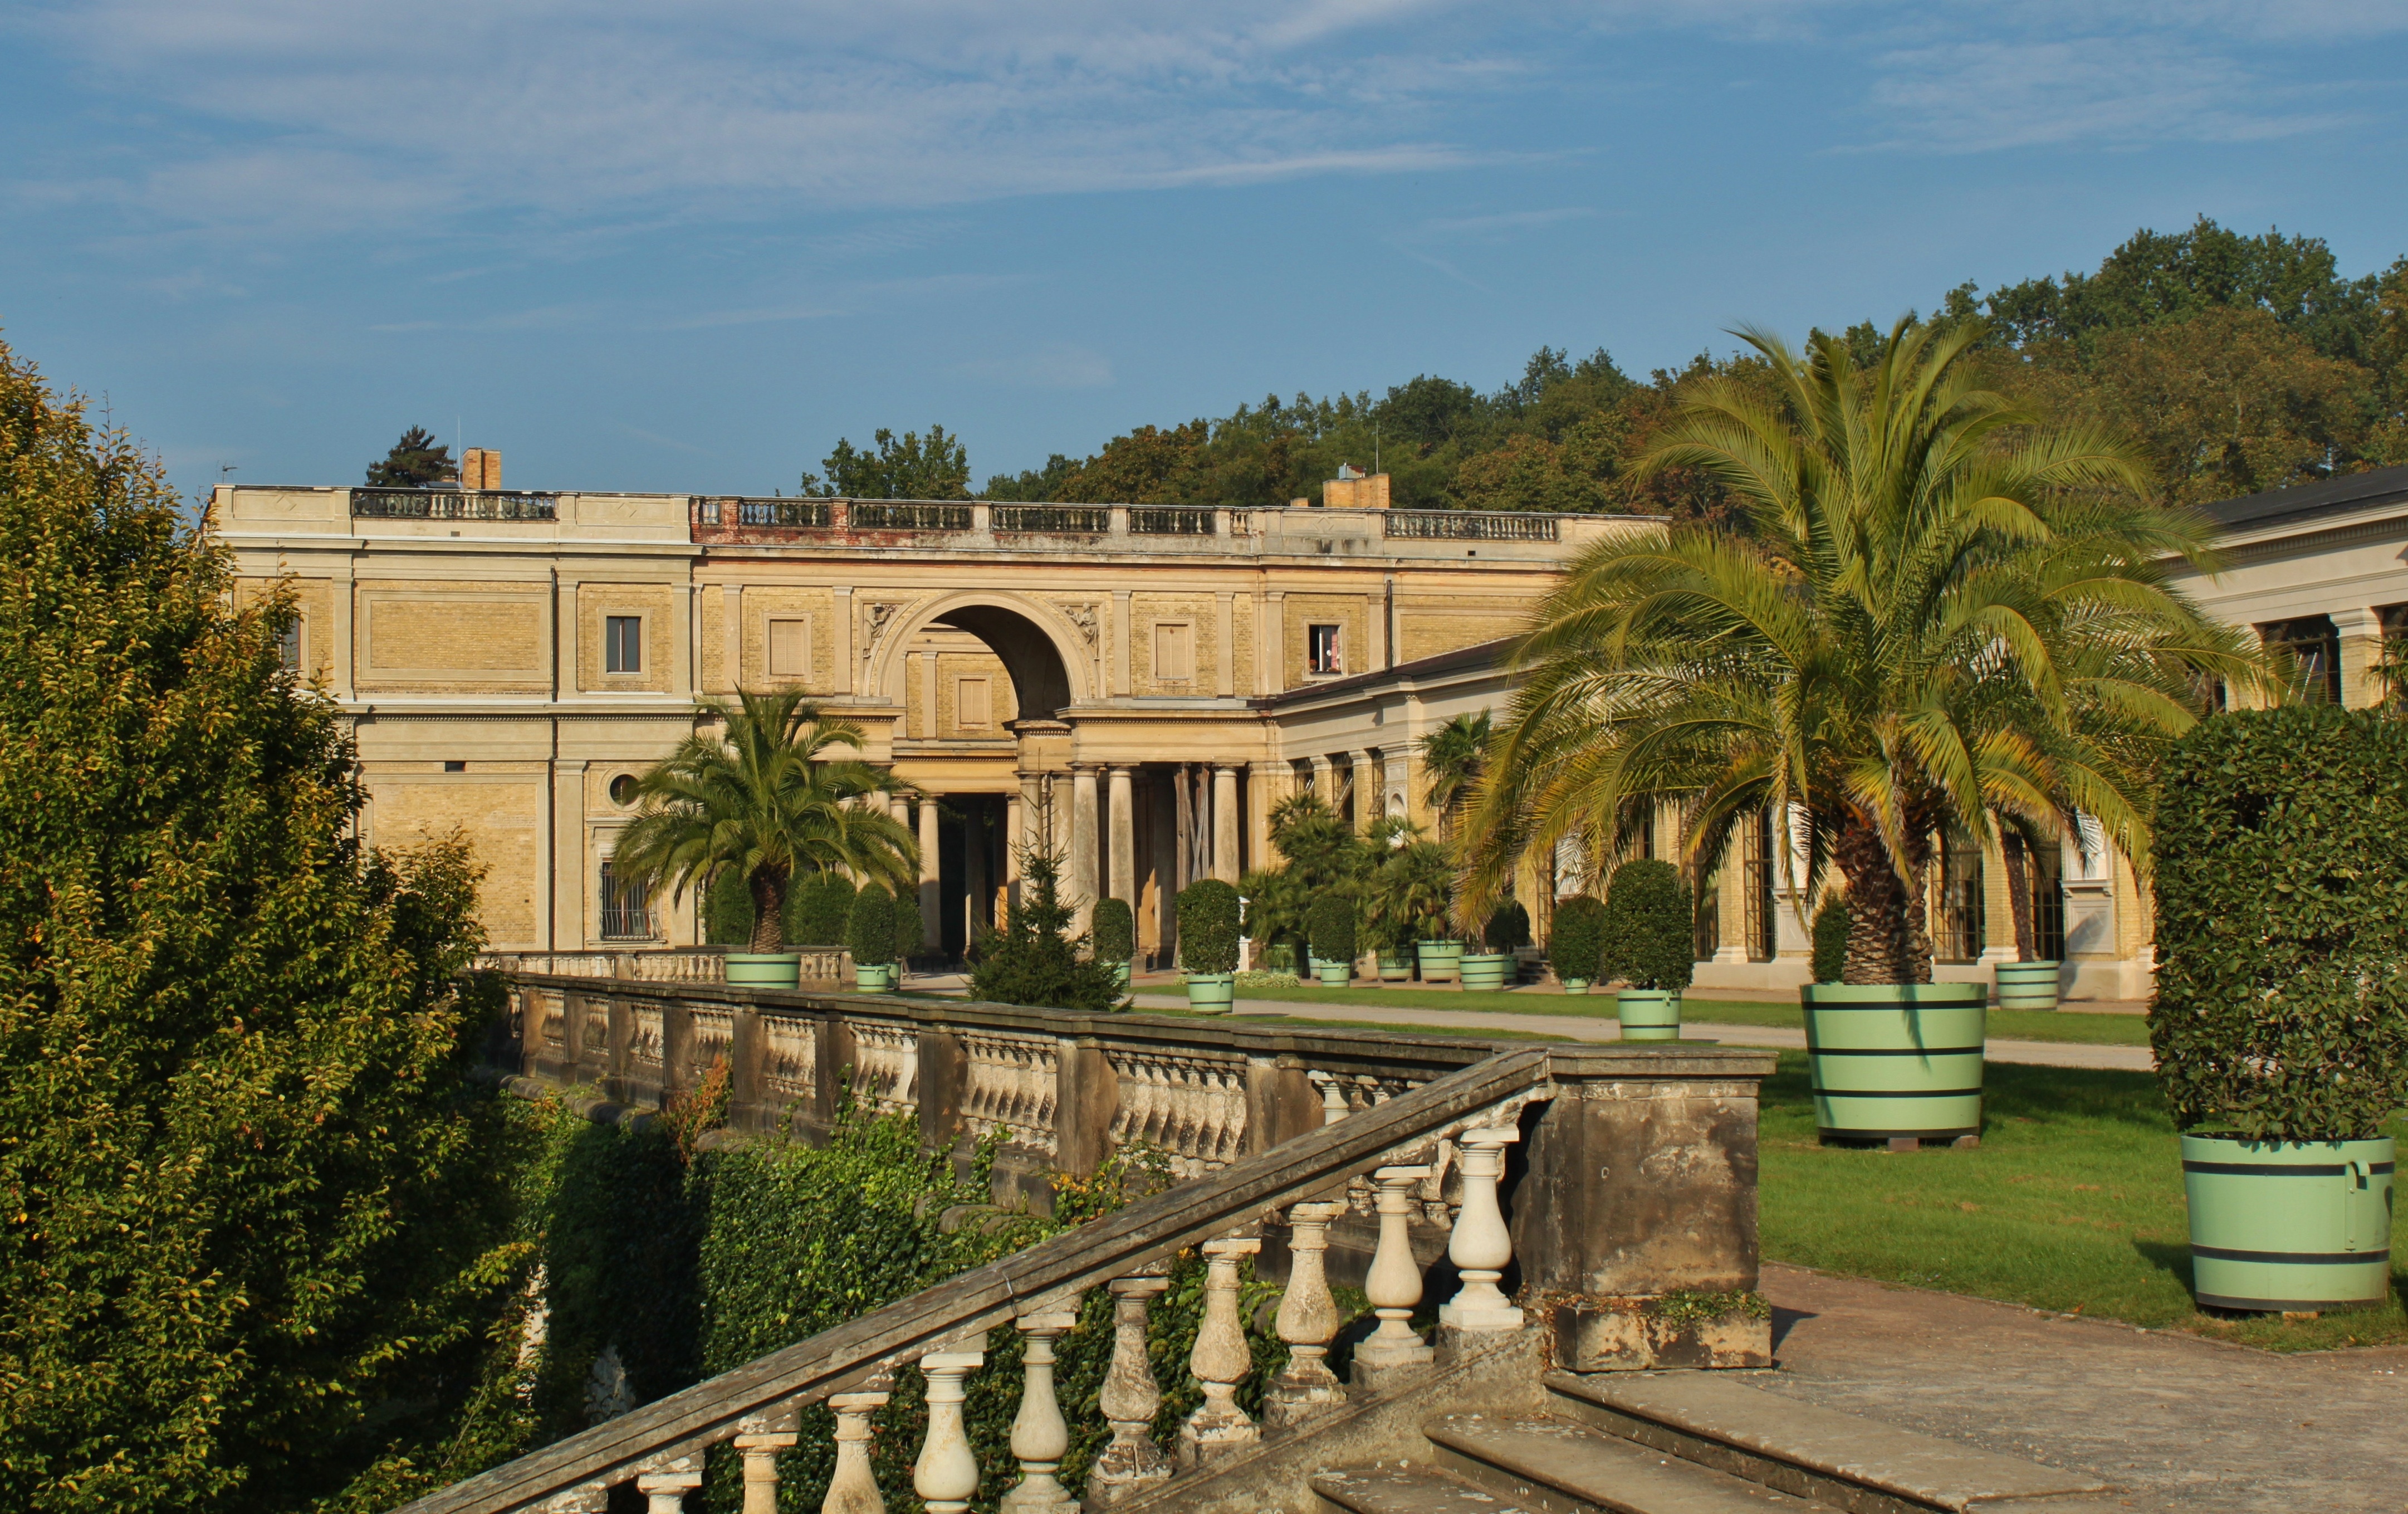
architecture, building, palace, old, summer, pillar, mediterranean, park, castle, landmark, facade, garden, botanical, waterway, places of interest, arches, germany, orangery, famous, botanical garden, tourist attraction, estate, historically, palm trees, gorgeous, potsdam, stone stairway, schloss sans souci